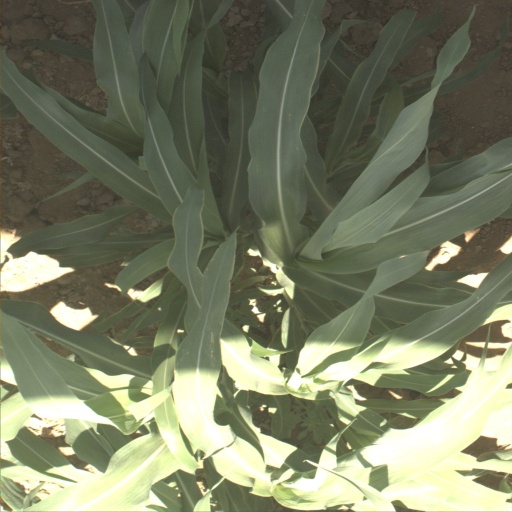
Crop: sorghum